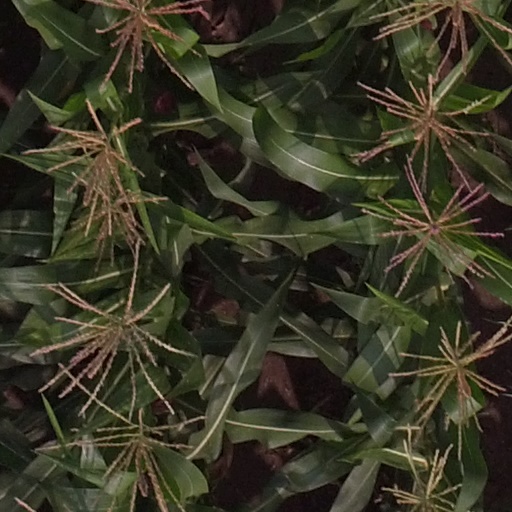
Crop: maize; corn